Fluoroscopy

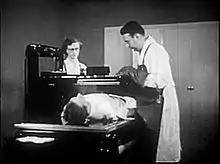
1950s fluoroscope

Analog electronics revolutionized fluoroscopy. The development of the X-ray image intensifier by Westinghouse in the late 1940s in combination with closed circuit TV cameras of the 1950s allowed for brighter pictures and better radiation protection. The red adaptation goggles became obsolete as image intensifiers allowed the light produced by the fluorescent screen to be amplified and made visible in a lighted room. The addition of the camera enabled viewing of the image on a monitor, allowing a radiologist to view the images in a separate room away from the risk of radiation exposure. The commercialization of video tape recorders beginning in 1956 allowed the TV images to be recorded and played back at will.